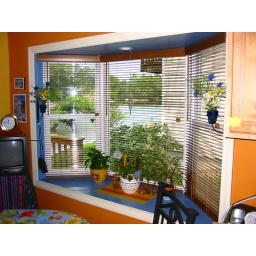
Another view of the lake. A storage area located under the kitchen is useful for garden tools and boat equipment.